Tiruchirappalli

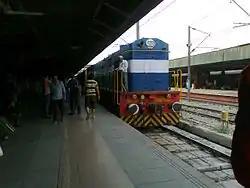
A refurbished locomotive waiting at a junction

During British rule, Tiruchirappalli was known for its tanneries, cigar-manufacturing units and oil presses. At its peak, more than 12 million cigars were manufactured and exported annually. Tanned hides and skins from Tiruchirappalli were exported to the United Kingdom. The city has a number of retail and wholesale markets, the most prominent among them being the Gandhi Market, which also serves people from other parts of the district. Other notable markets in the city are the flower bazaar in Srirangam and the mango market at Mambazha Salai. The suburb of Manachanallur is known for its rice mills, where polished "Ponni" rice is produced.